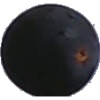
Label: Grape Blue 1